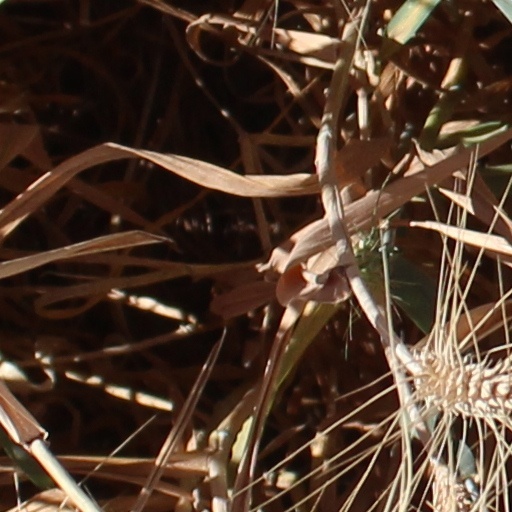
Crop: wheat